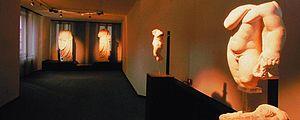
Le Musée archéologique national de Urbisaglia a été inauguré en 1996 et il est situé dans un immeuble historique du XIXᵉ siècle dans le centre de Urbisaglia. Pensé comme structure expositive liée au développement de la ville romaine de Urbs Salvia, le musée garde des matériaux mis au jour pendant les campagnes de fouille du XVIIIᵉ siècle, mais aussi après les recherches systématiques plus récentes. Les pièces sont disposées selon une suite organisée, ayant des précis buts didactiques, et qui permet de connaître aussi les aspects historique-sociaux et architectonique-topographiques qui concernent la colonie romaine ancienne.